Cooper's Camp

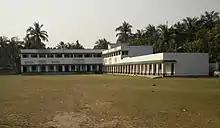
Cooper's Colony High School

Nadia district is mostly alluvial plains lying to the east of Hooghly River, locally known as Bhagirathi. The alluvial plains are cut across by such distributaries as Jalangi, Churni and Ichhamati. With these rivers getting silted up, floods are a recurring feature. The Ranaghat subdivision has the Bhagirathi on the west, with Purba Bardhaman and Hooghly districts lying across the river. Topographically, Ranaghat subdivision is spread across the Krishnanagar-Santipur Plain, which occupies the central part of the district, and the Ranaghat-Chakdaha Plain, the low-lying area found in the south-eastern part of the district. The Churni separates the two plains. A portion of the east forms the boundary with Bangladesh. The lower portion of the east is covered by a portion of the North 24 Parganas district. The subdivision has achieved reasonably high urbanisation. 41.68% of the population lives in urban areas and 58.32% lives in rural areas.